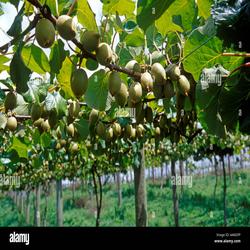
Label: Kiwi